Badavara Bandhu

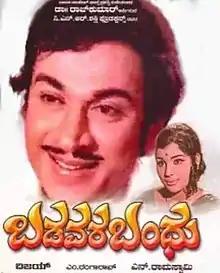

Badavara Bandhu is a 1976 Indian Kannada language drama film directed by Vijay. It stars Rajkumar and Jayamala. The movie is also notable for the negative character played by K. S. Ashwath.The movie saw a theatrical run of 25 weeks and was declared a Blockbuster at the box office.